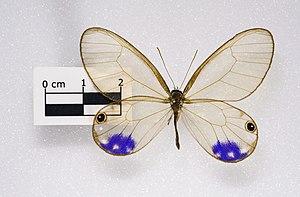
Sujet mâle. Localité: Obidos, Pará, Brésil TL Muséum de Toulouse
Les Lépidoptères sont un ordre d'insectes holométaboles dont la forme adulte est communément appelée papillon, dont la larve est appelée chenille, et la nymphe chrysalide.
Cithaerias andromeda est une espèce de lépidoptères de la famille des Nymphalidae, de la sous-famille des Satyrinae, de la tribu des Haeterini et du genre Cithaerias.